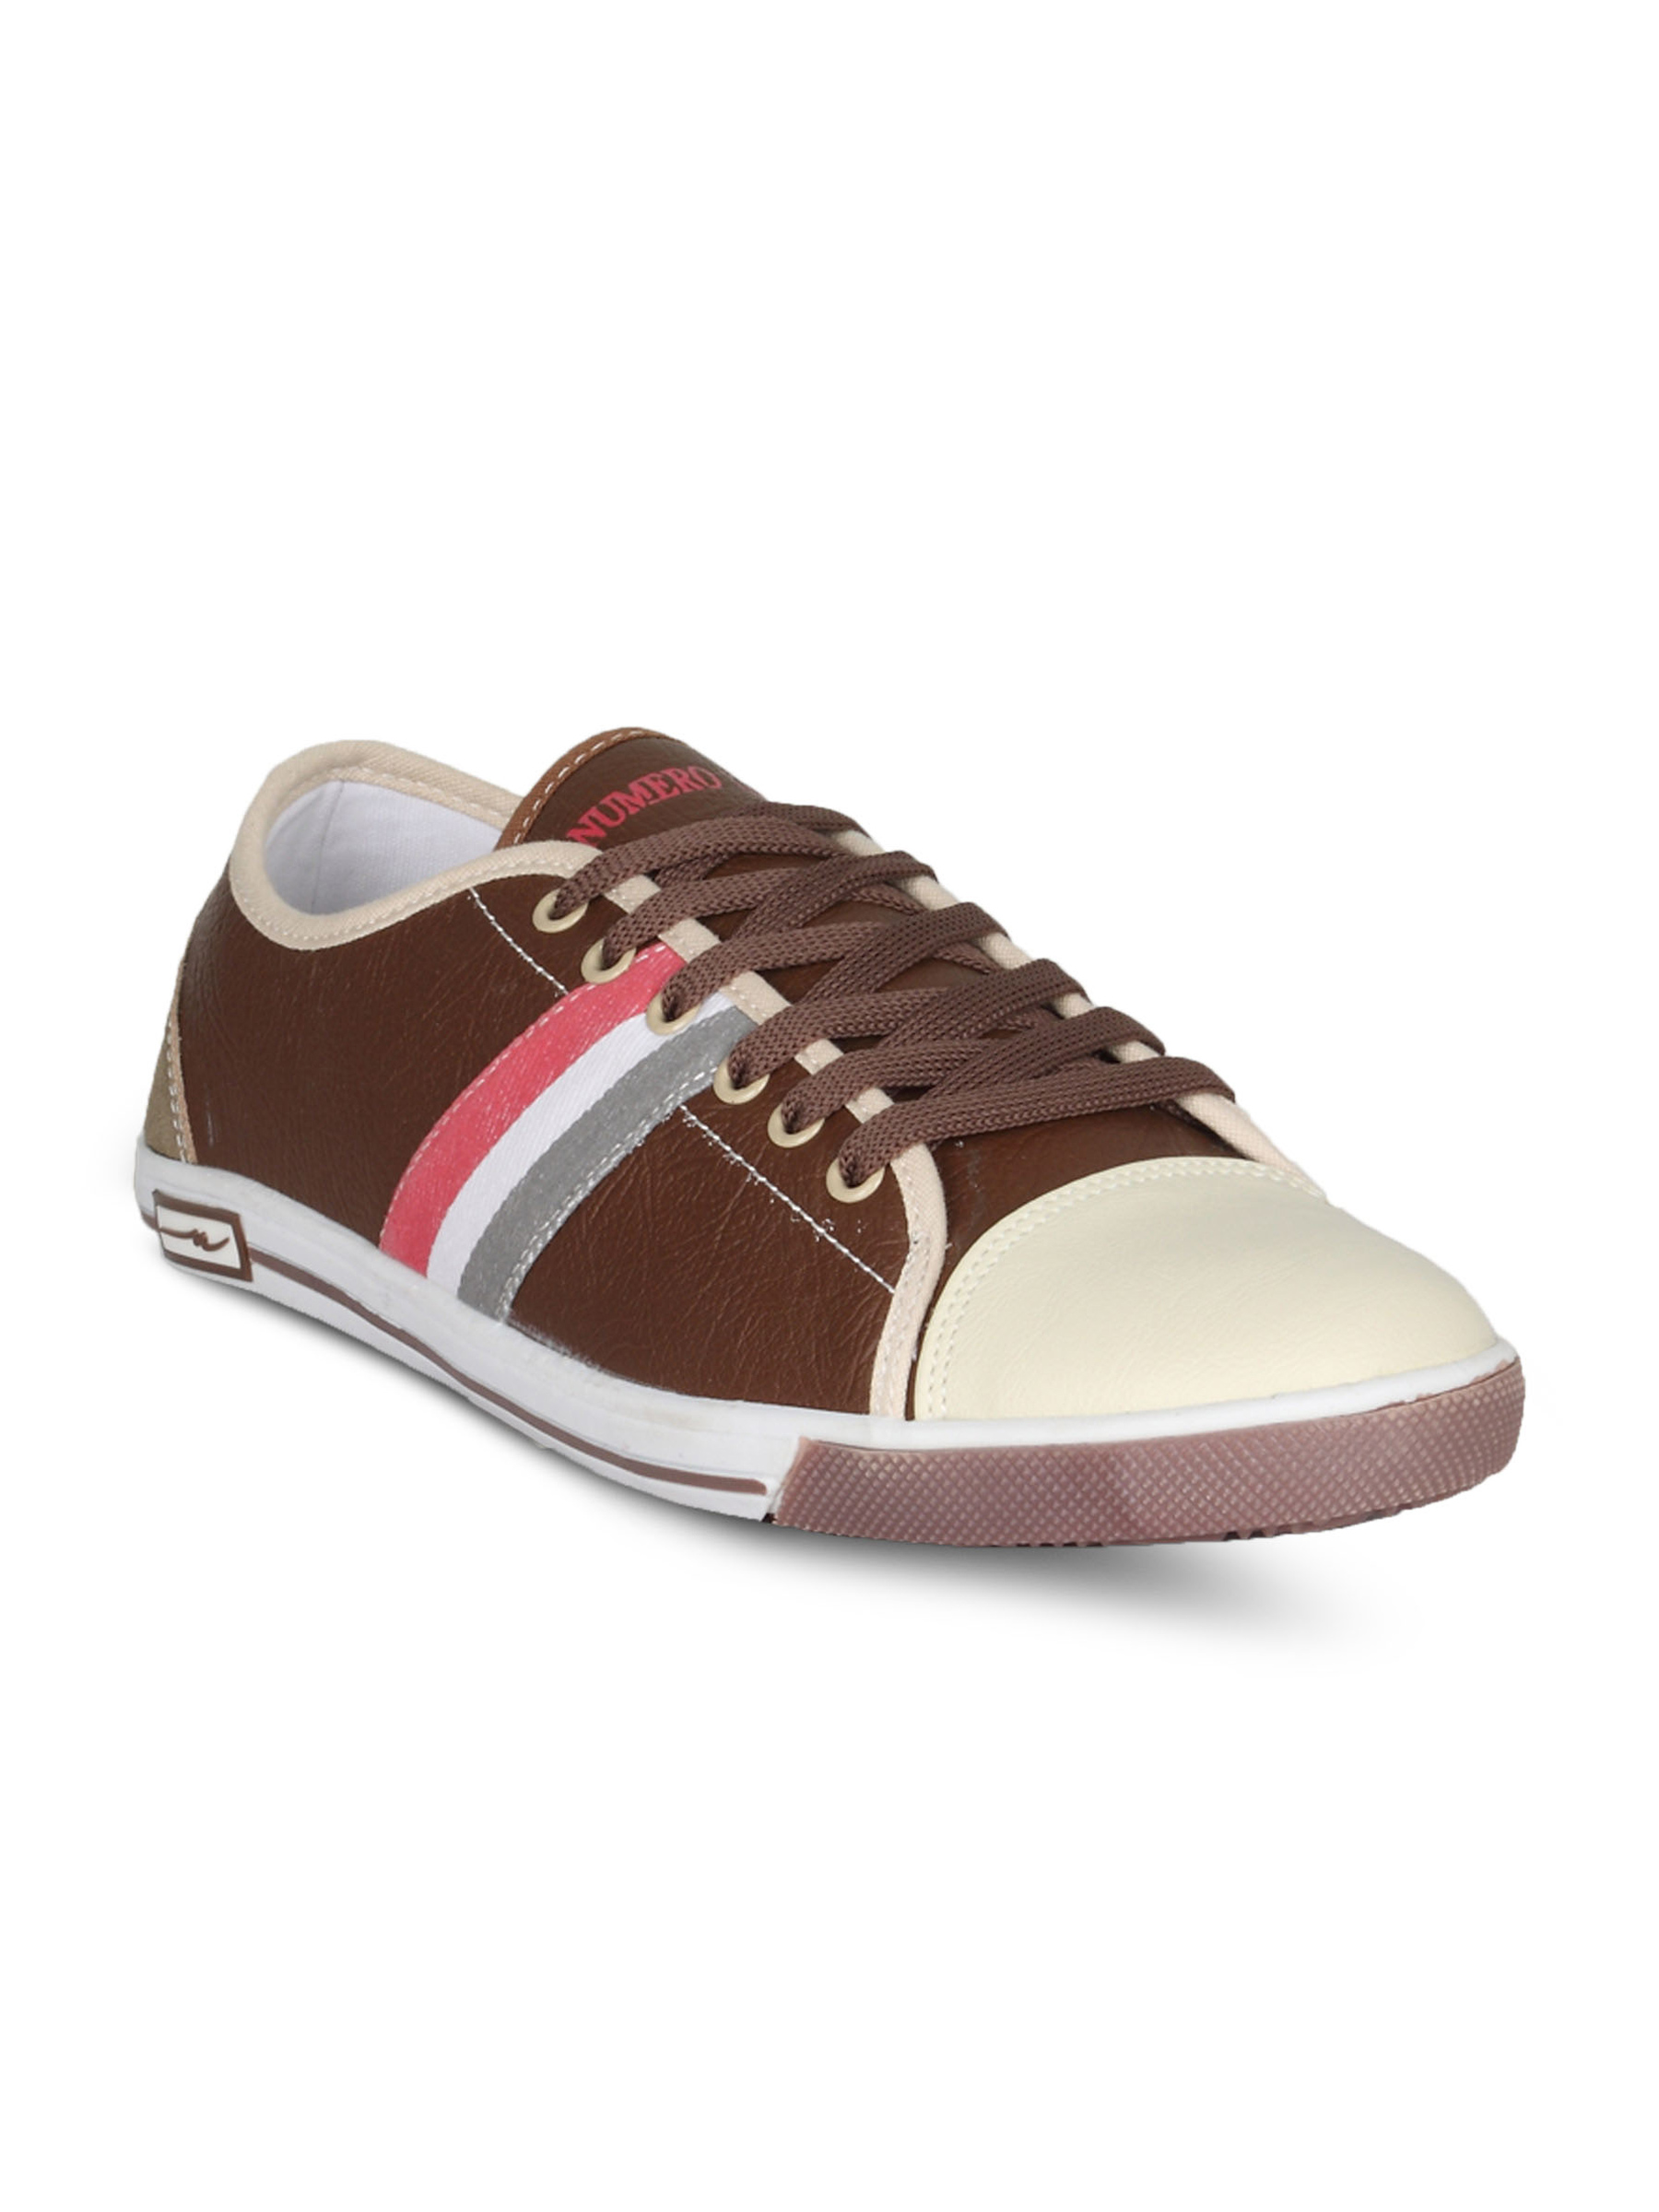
Numero Uno Men's Brown Beige Shoe
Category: Footwear / Shoes / Casual Shoes
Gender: Men
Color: Beige
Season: Summer 2011
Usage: Casual